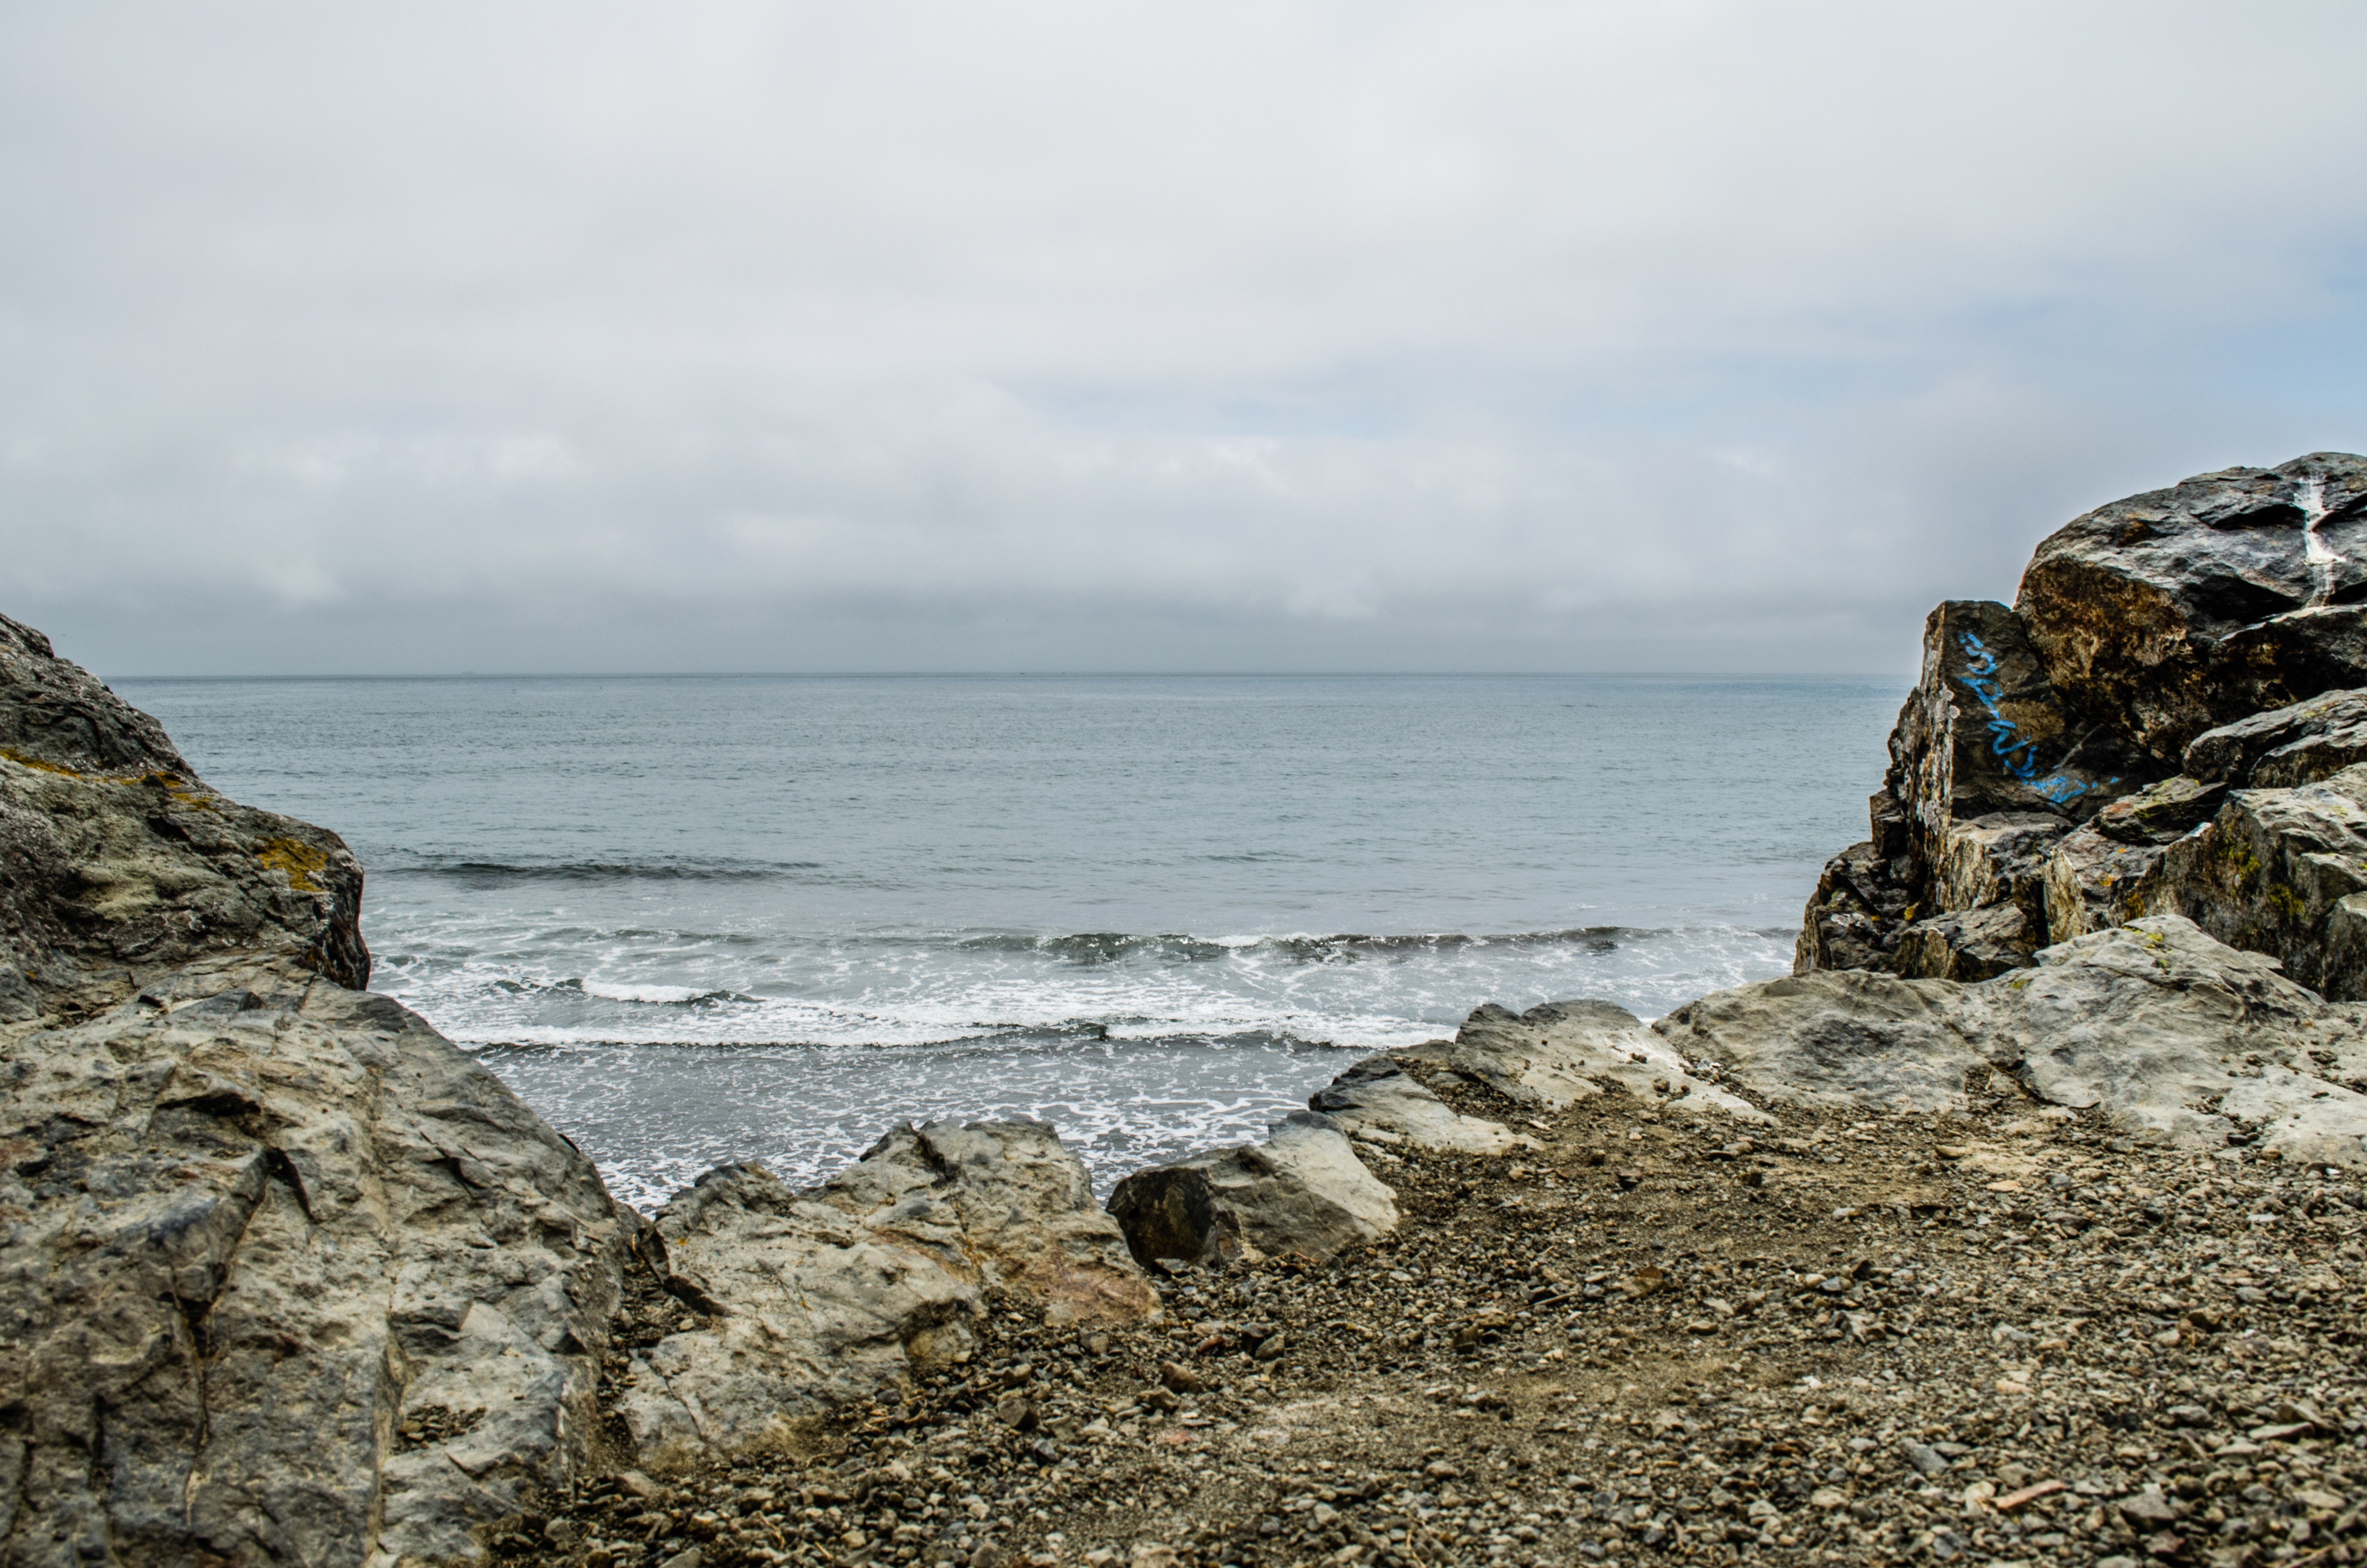
beach, sea, coast, water, sand, rock, ocean, horizon, shore, wave, cliff, cove, bay, terrain, material, body of water, geology, cape, wind wave